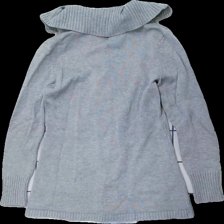
View: back
Type: Cardigan
Category: Ladies
Brand: Not in the list
Brand text on label: street one
Colors: Grey
Material:  66% acrylic 34% cotton
Cut: Regular
Size: 36
Season: All
Damage location: middle left
Damage 2 location: middle right
Price range: 50-100
Recommended usage: Reuse
Description: grå kofta med knappar